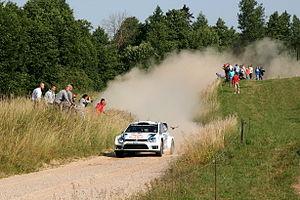
Le 71ᵉ Rallye de Pologne est la 7ᵉ manche du Championnat du monde des rallyes 2014.